Ivan Ukhov

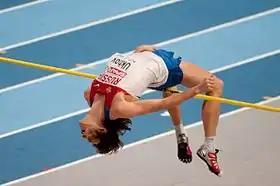
Ukhov at the 2011 European Indoor Championships.

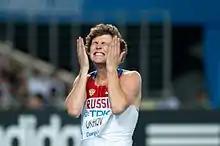
Ukhov at the 2011 World Championships

The Moravia High Jump Tour on 29 January saw him start the 2011 indoor season in strong form, opening – as he usually does – at 2.20 and progressing to eventually clear on his second try, and then came close in an attempt to break Javier Sotomayor's world indoor mark of 2.43. With Sotomayor standing behind him watching, Ukhov first two attempts at 2.44 m (8 feet) were excellent, accelerating through his 11-step approach and getting his hips over cleanly before the back of his thighs brushed the bar on the way down, barely bouncing the bar off. On 3 February, he won the Moscow High Jump with Music Cup for the fourth time in his career, with a jump of 2.30, outjumping four other Russian competitors who could manage no higher than 2.27. He repeated his 2.38 performance on 9 February at the Europa SC High Jump meeting in Banská Bystrica, Slovakia. He cleared every height on his first attempt through 2.38, then again had the bar set at 2.44 m (8 feet). Ukhov's attempts at the would-be world (indoor) record height were said to be even closer than his previous efforts two weeks earlier in Hustopece. Uhkov skipped the 2011 Russian Indoor Championships (held in Moscow on 16–18 February), in order to compete in the special Hochsprung mit Musik competition in Arnstadt, Germany, on 19 February, which he won with a jump of 2.34 (three cm better than second-place).